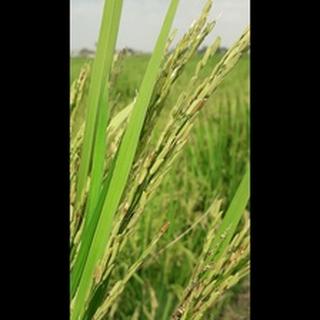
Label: healthy_rice